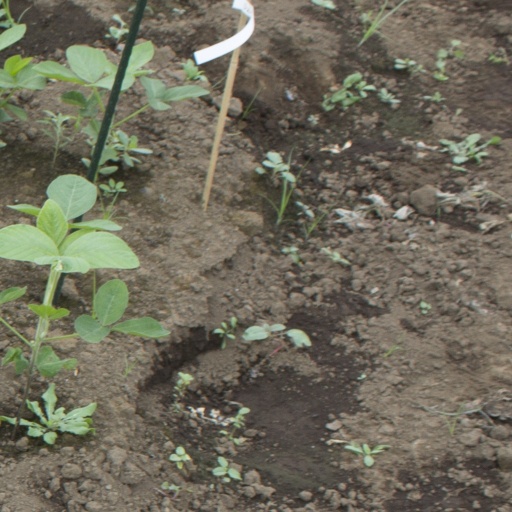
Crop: soybean